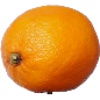
Label: Lemon Meyer 1